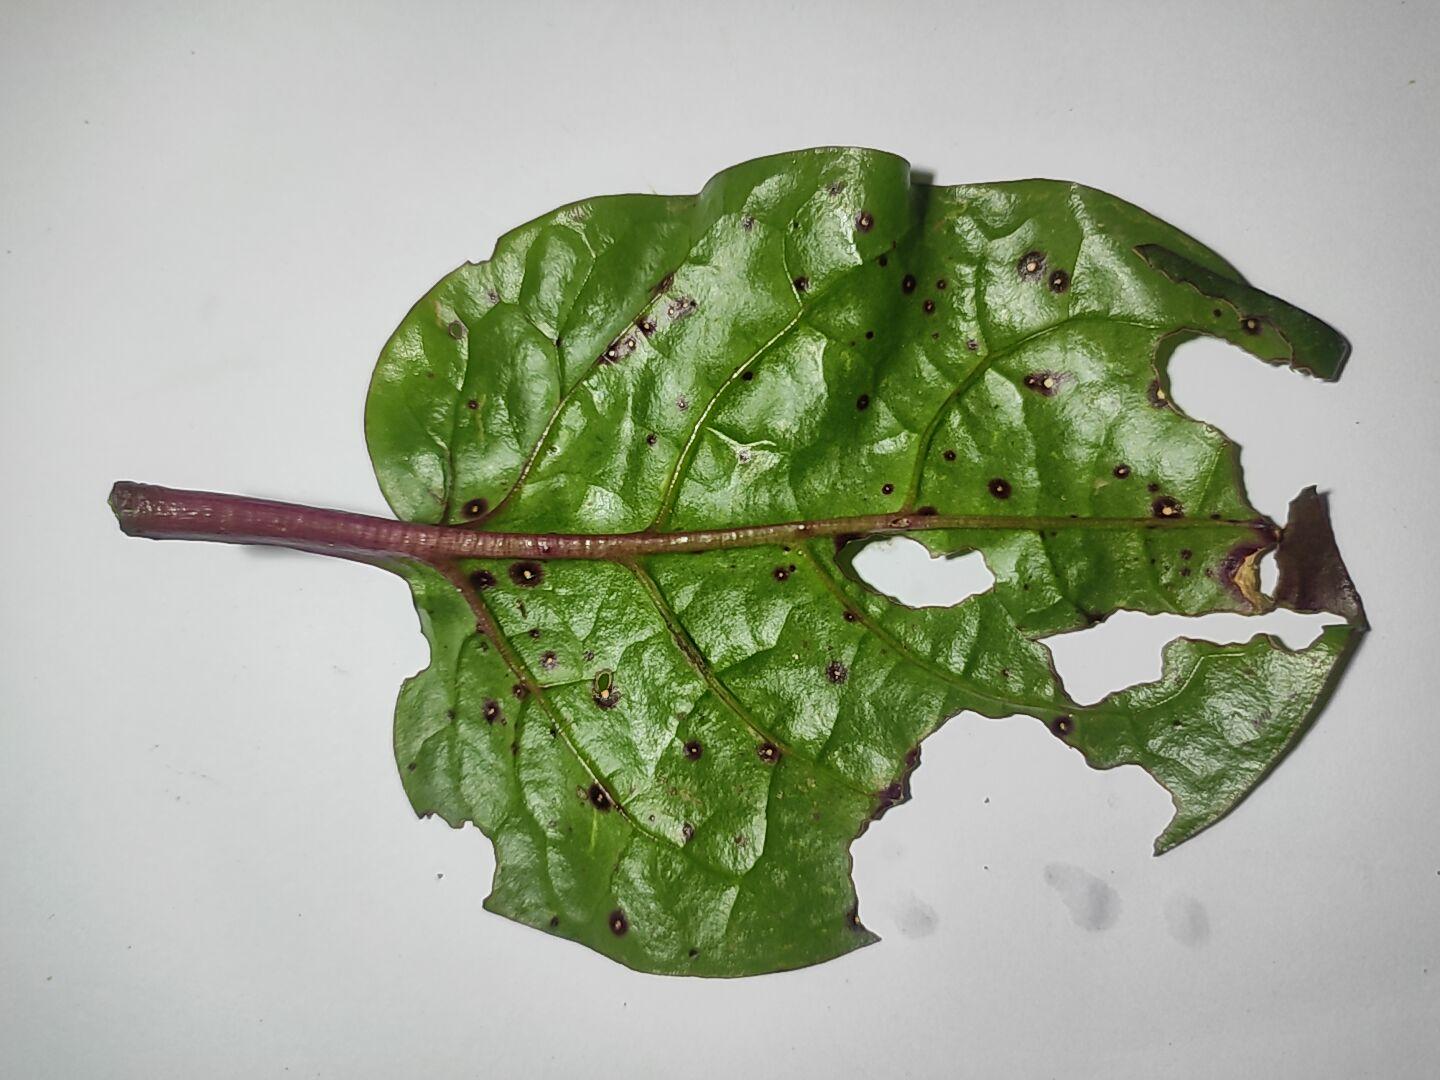
Label: straw_mite